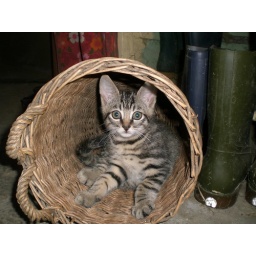
cat in a basket